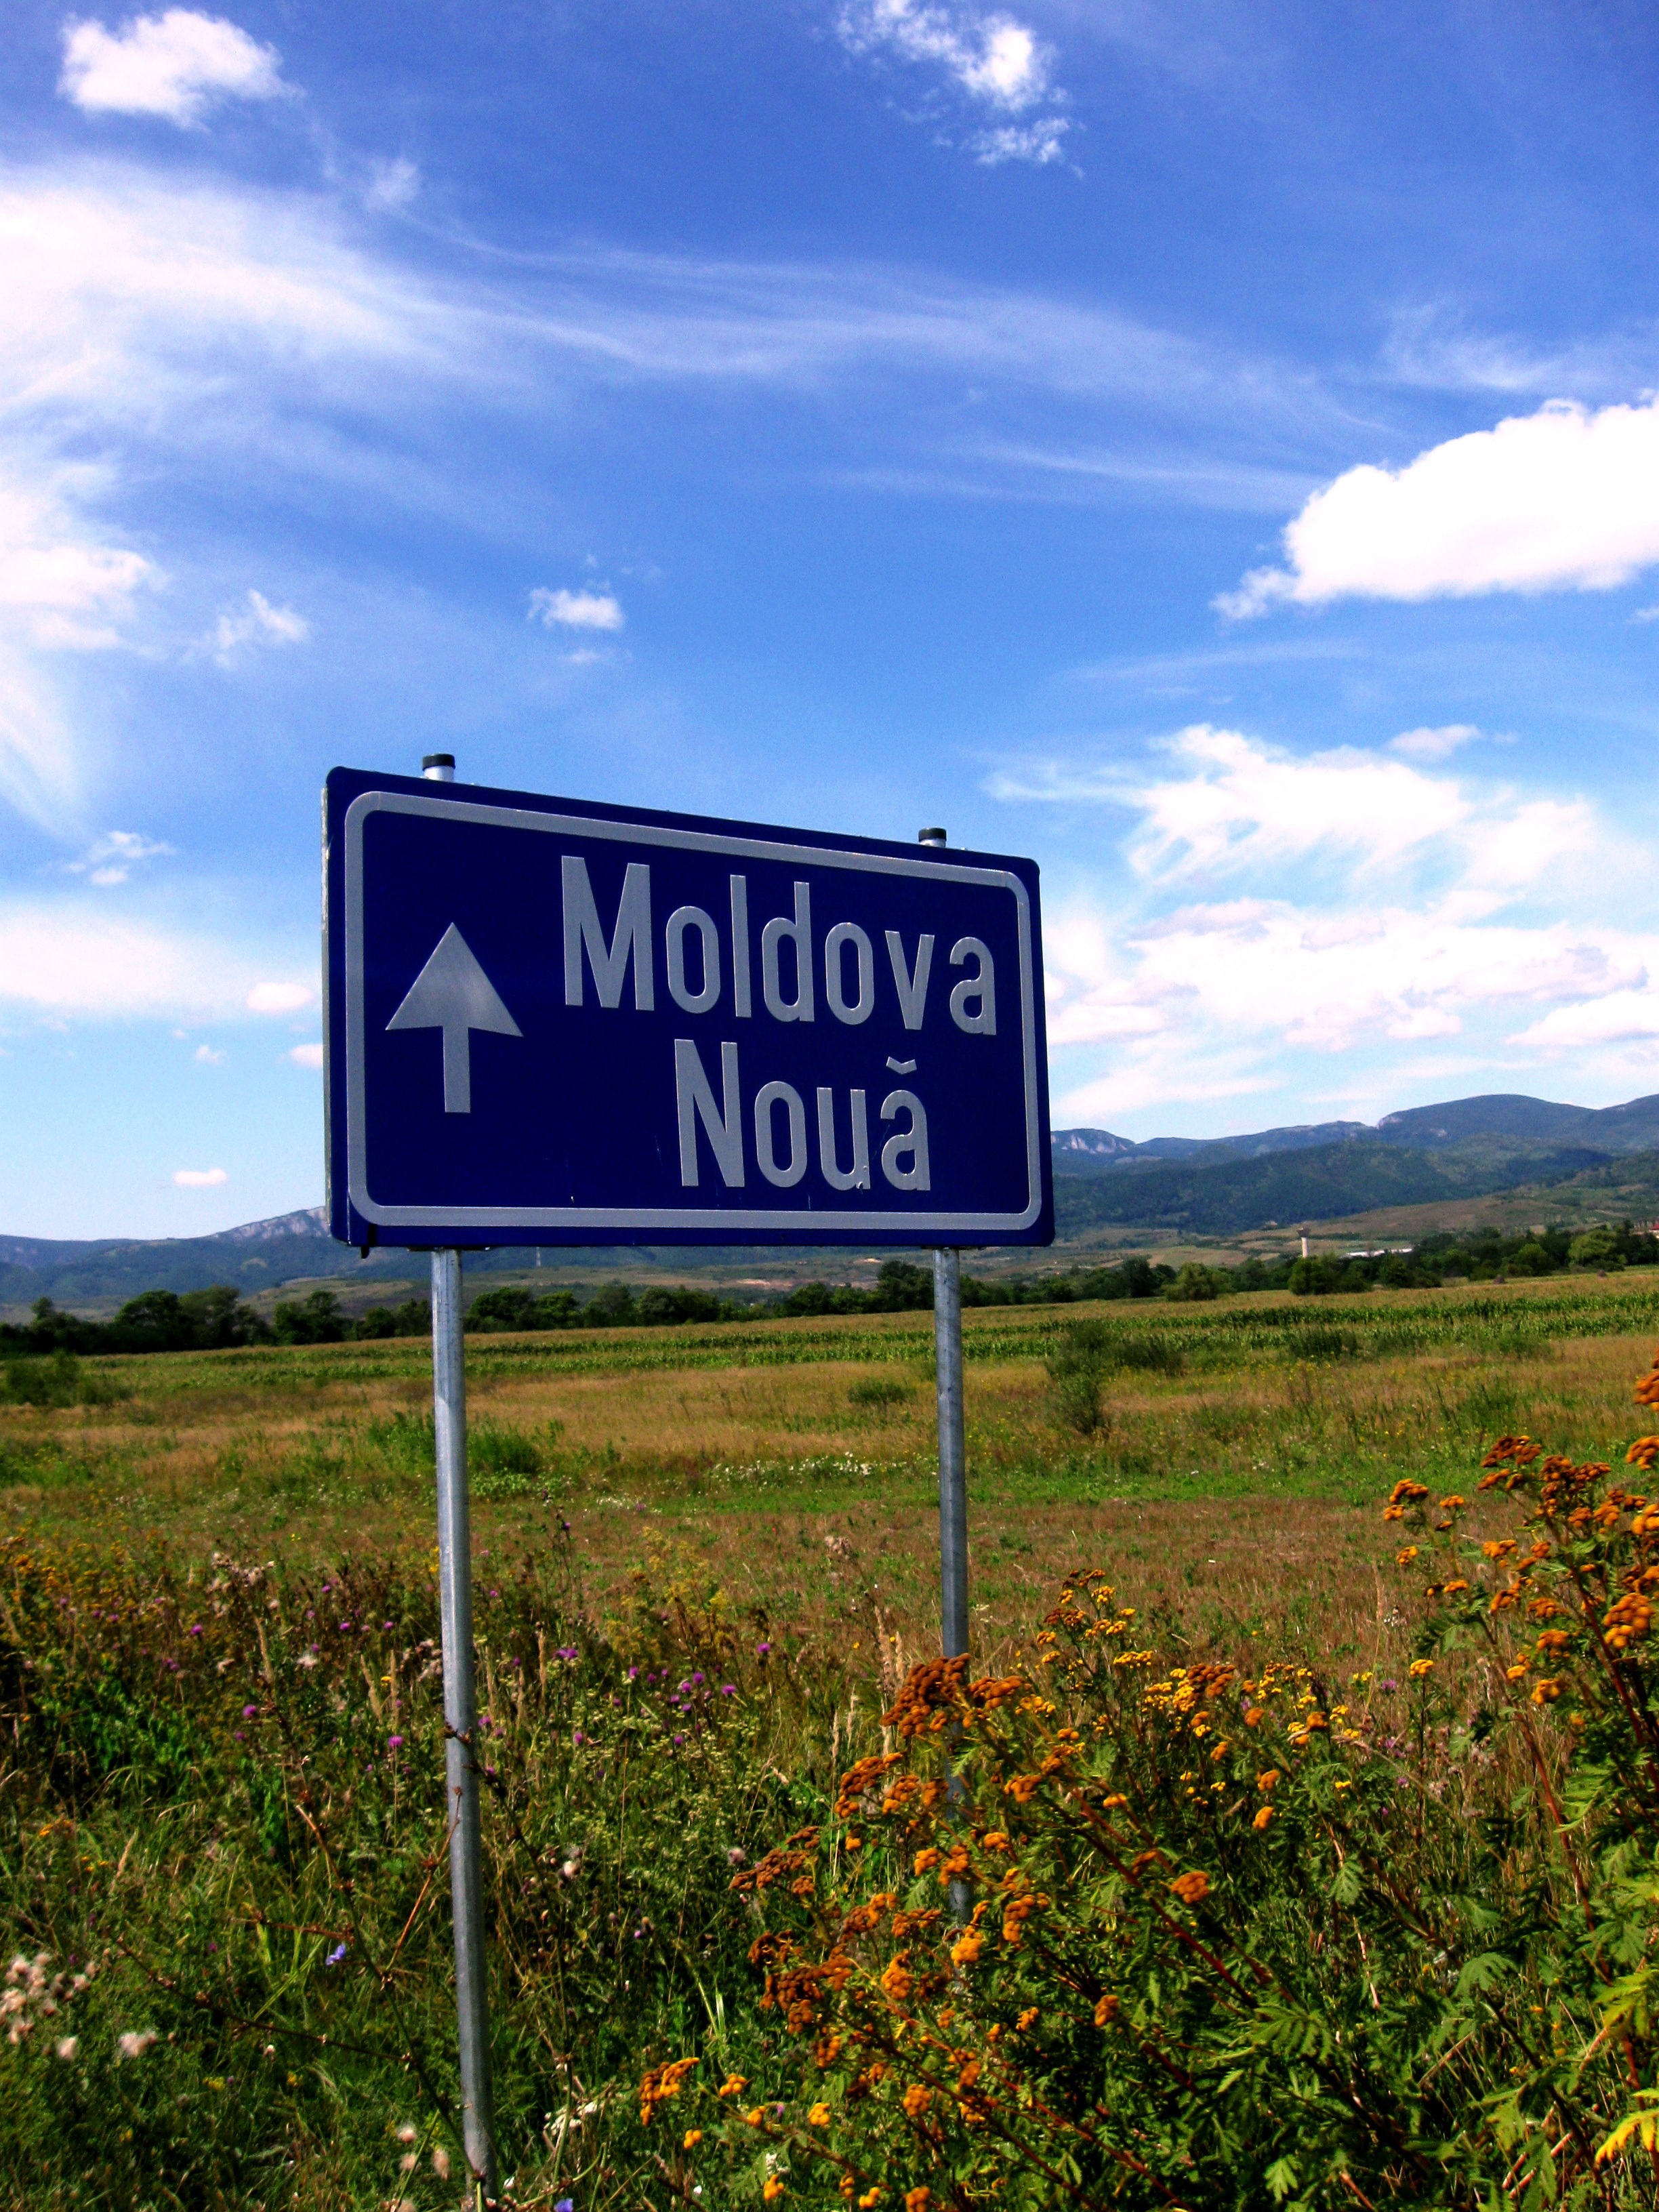
road, traffic, travel, sign, europe, direction, symbol, signage, plain, road sign, road trip, signpost, information, romania, rural area, traffic sign